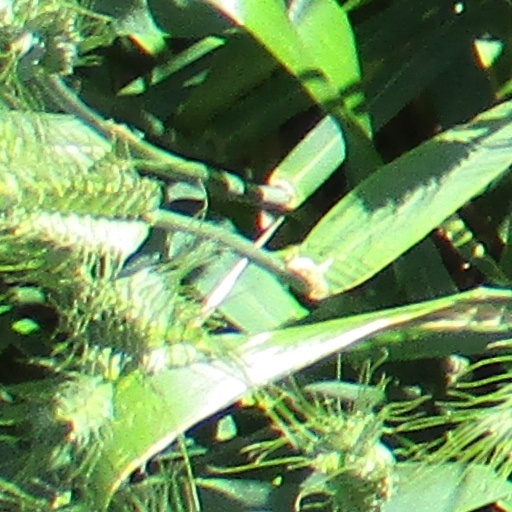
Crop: wheat